Reserve Bank of Australia Building, Sydney

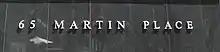
The building's address on an exterior wall, 2008

The Reserve Bank building is at 65 Martin Place, corners with Macquarie and Phillip Streets, Sydney, a prominent corner position fronting Martin Place between Macquarie Street and Phillip Street.